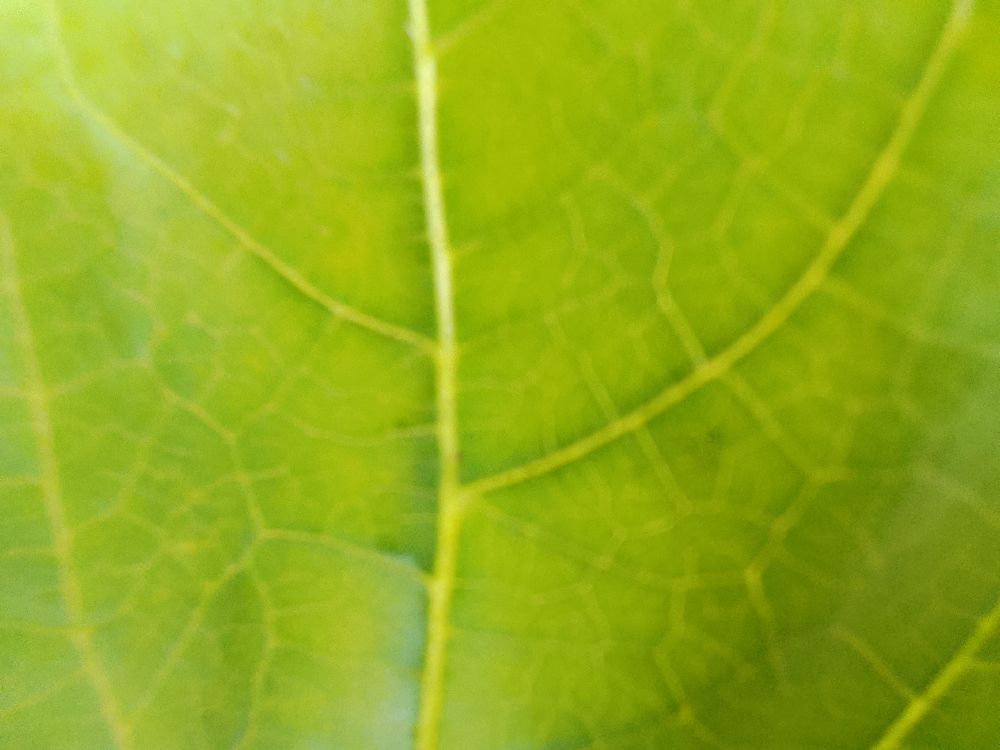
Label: healthy